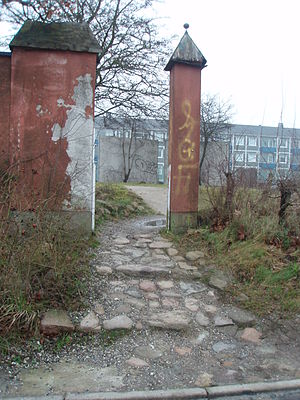
Vandtårnet på Randersvej / Arkitektur
Indgangen til vandtårnspladsen belagt med brosten i gammel stil. Vandtårnet ligger til højre for billedets motiv.
""Indgangen"" til området."
Vandtårnet på Randersvej eller Det Gamle Vandtårn er et 38 meter højt tidligere vandtårn i den nordlige del af Aarhus, opført i 1907-08. Det ligger på Randersvej ved Christiansbjerg, hvor vejen krydser Ringvejen. Vandtårnet er med sine over 100 år det ældste i Aarhus-området og desuden et af få endnu bevarede.